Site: brandenburg
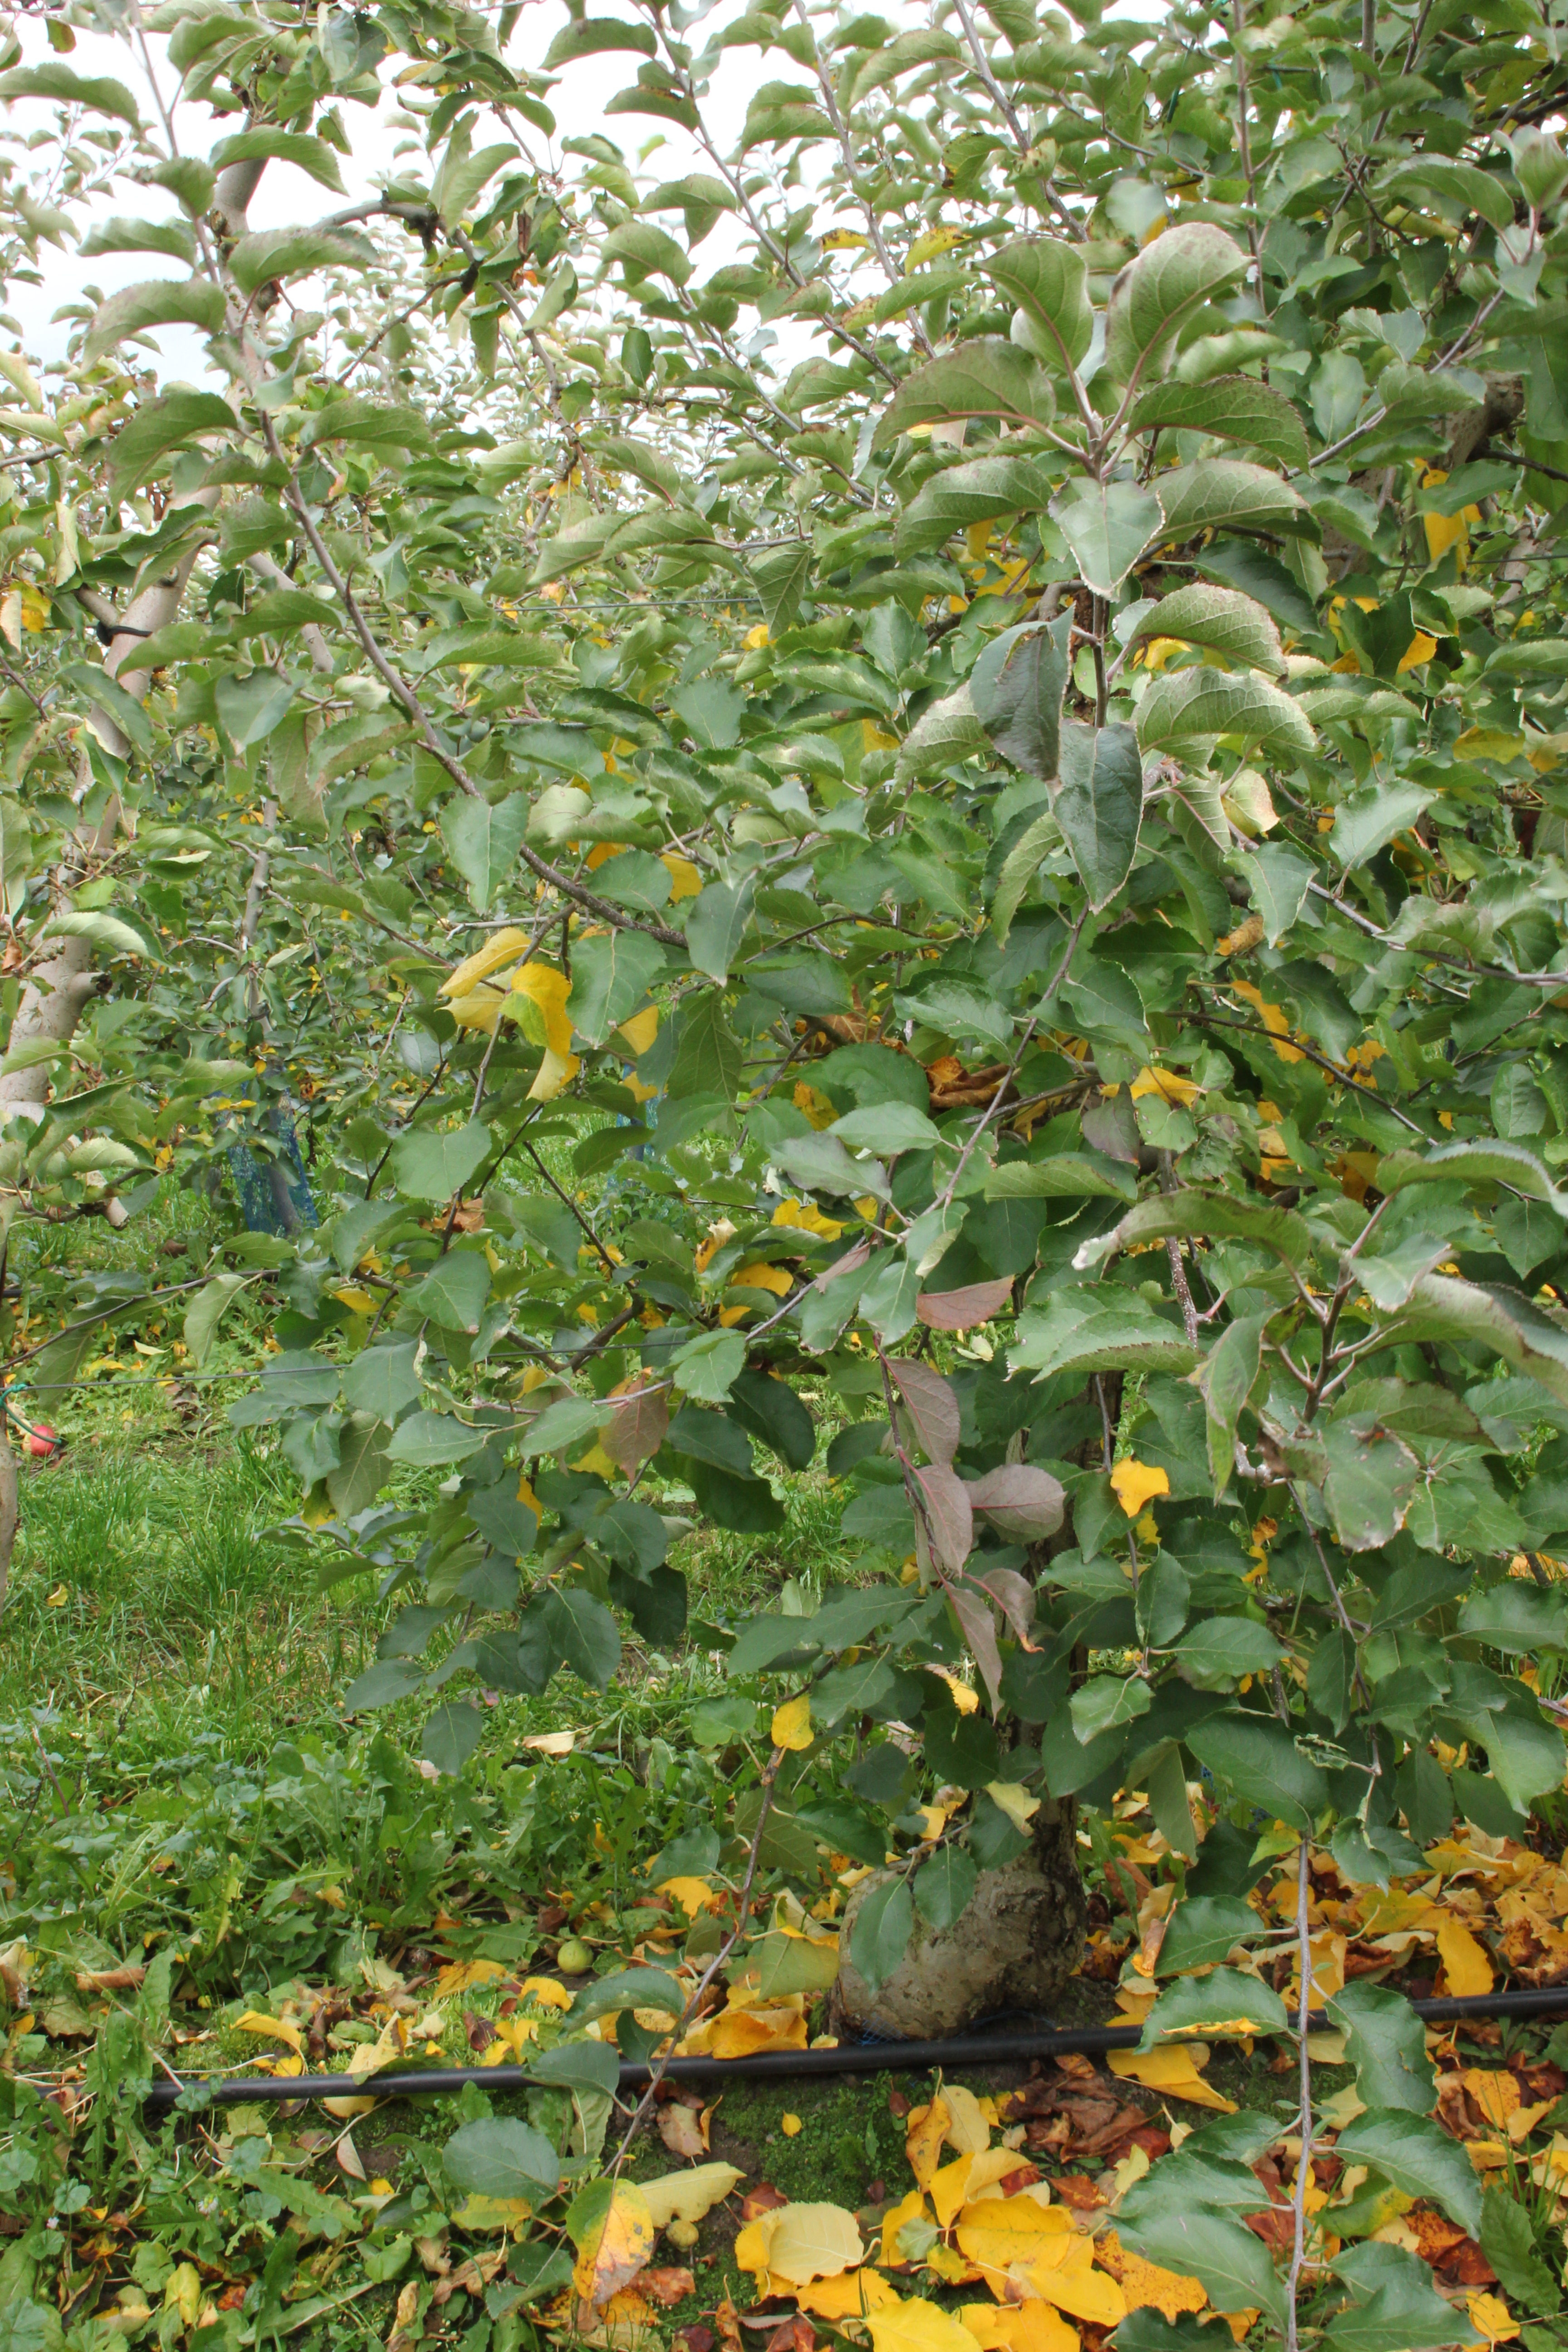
Growth stage (BBCH 91): Senescence, beginning of dormancy